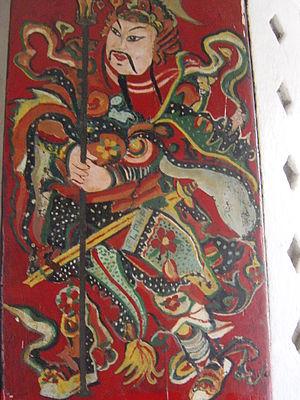
Un Dieu des Portes est la représentation chinoise d'un dieu ou d'un héros populaire de Chine peinte ou dessinée, placée de chaque côté de l'entrée d’un temple ou d’une maison, qui est censée empêcher les mauvais esprits et les démons d’entrer.